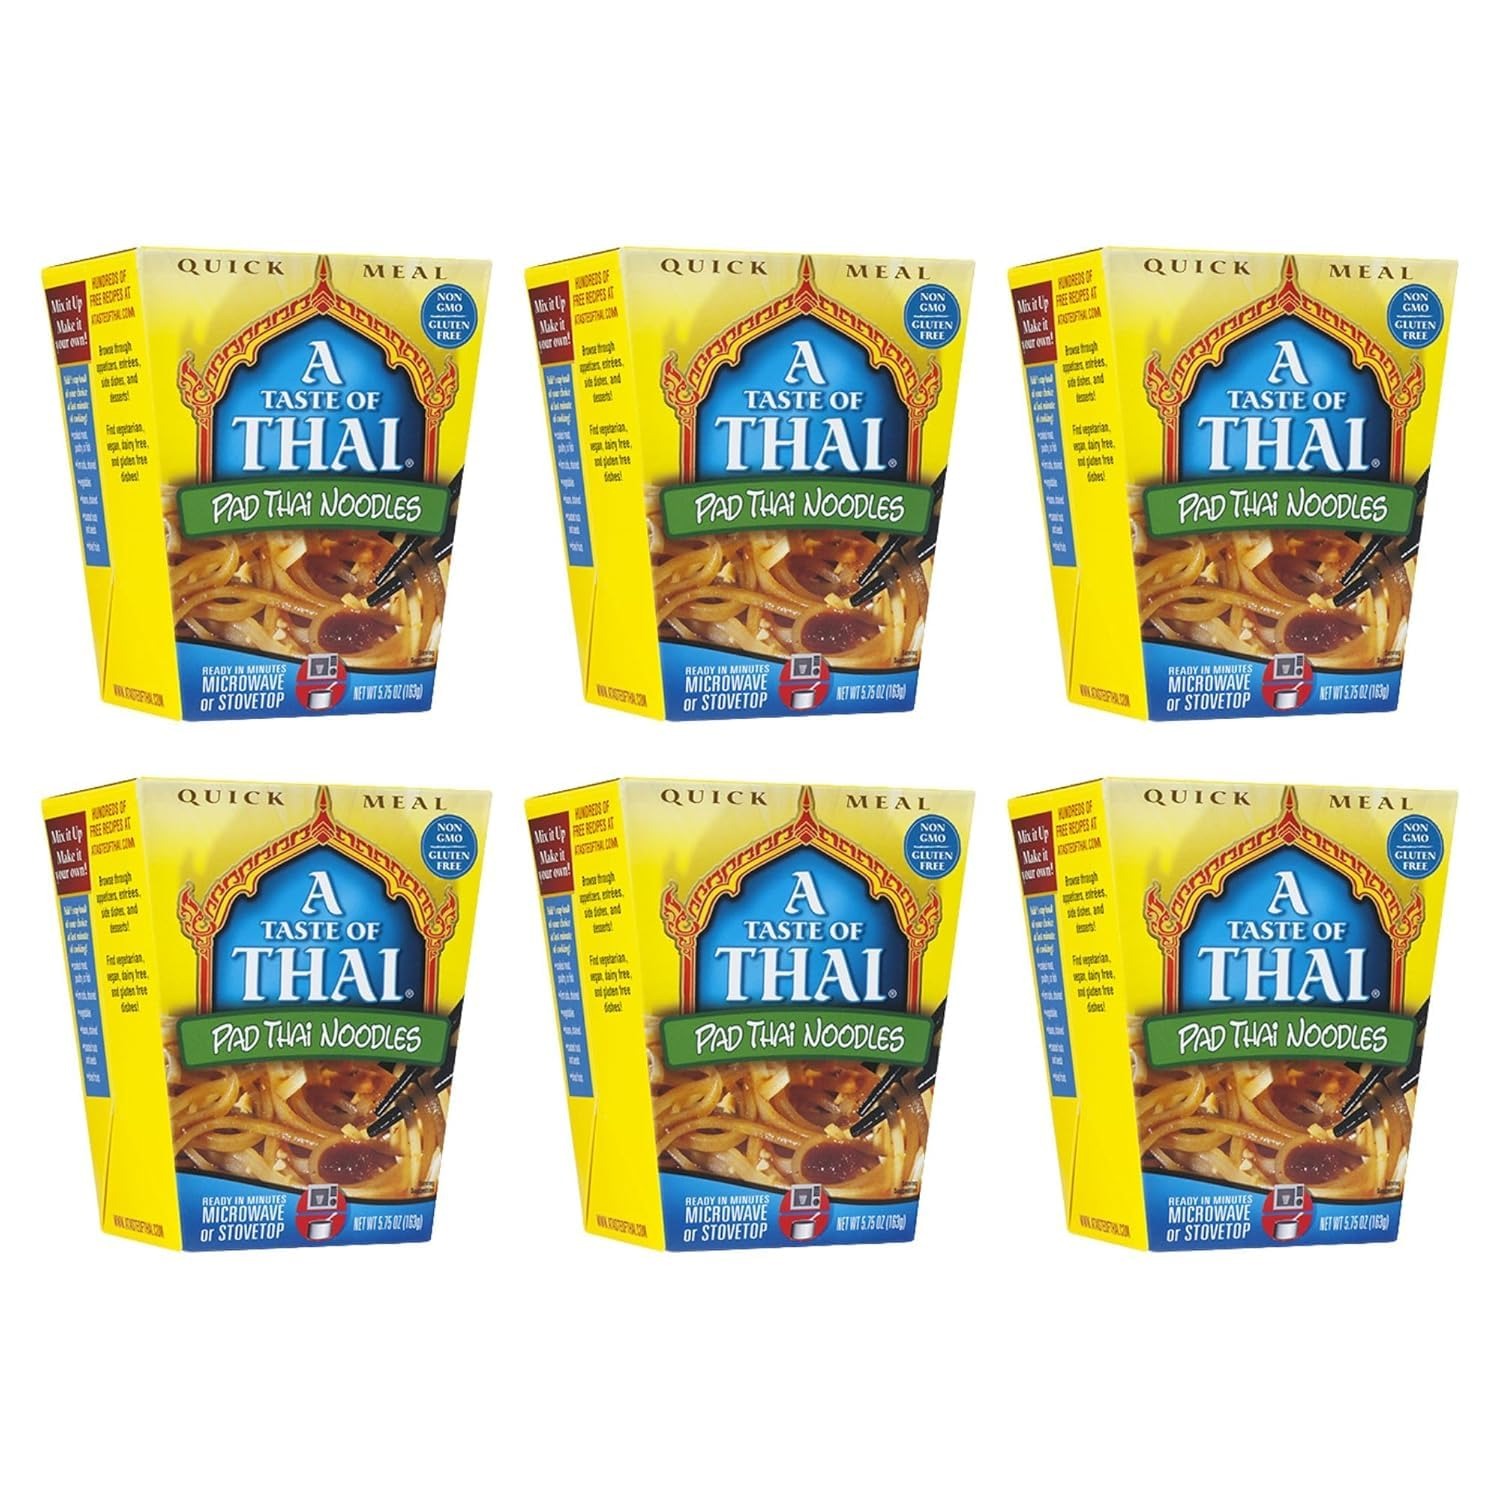
Item Name: A Taste of Thai Pad Thai Noodles - 5.75oz Pack of 6 Heat & Eat Instant Noodles Flavored with Classic Thai Sauce | Gluten-Free | Ideal Vegan Meal | Perfect Side for Chicken Fish & Meat Entrees
Bullet Point 1: A Taste of Thailand. Just like what the name says, we are giving you a taste from a place thousands of miles away right at your doorstep. Enjoy flavors in the comfort of your own home.
Bullet Point 2: Quality Ingredients. Our Pad Thai noodle quick meal is suitable for camping or road trips when you need a fast and flavorful dish. Great on its own but you can also add meat, chicken, fish, or seafood and other ingredients like vegetables, tofu, nuts, or dried fruits.
Bullet Point 3: Easy to Prepare. Our line of quick meals is made for you to enjoy a hearty dish in minutes. You can choose to cook them in the microwave or on the stovetop. Either way, they'll come out delicious as if they were bought from a restaurant or made by a professional chef.
Bullet Point 4: Just the Good Stuff. We only want to give you the best so we made sure our products are not just tasty but healthy as well. There are no preservatives, trans fats, and MSG in them, and the ingredients are non-GMO and gluten-free.
Bullet Point 5: Wide Range. Enjoy our Chinese and Indian quick meals if you want authentic tasting dishes in a hurry. These are perfect vegetarian or vegan options. We offer rice and noodle dishes your taste buds will surely love.
Value: 34.5
Unit: Ounce

Price: 44.19